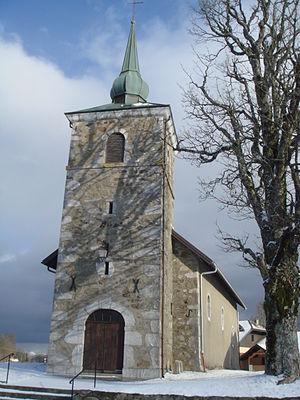
Entrée ouest du village, en provenance de Arbusigny ou Evires sur la D102
La Chapelle-Rambaud est une commune française située dans le département de la Haute-Savoie, en région Auvergne-Rhône-Alpes.
L'église Notre-Dame-de-l'Assomption de La Chapelle-Rambaud est une église catholique française située dans le département de la Haute-Savoie, sur la commune de La Chapelle-Rambaud.